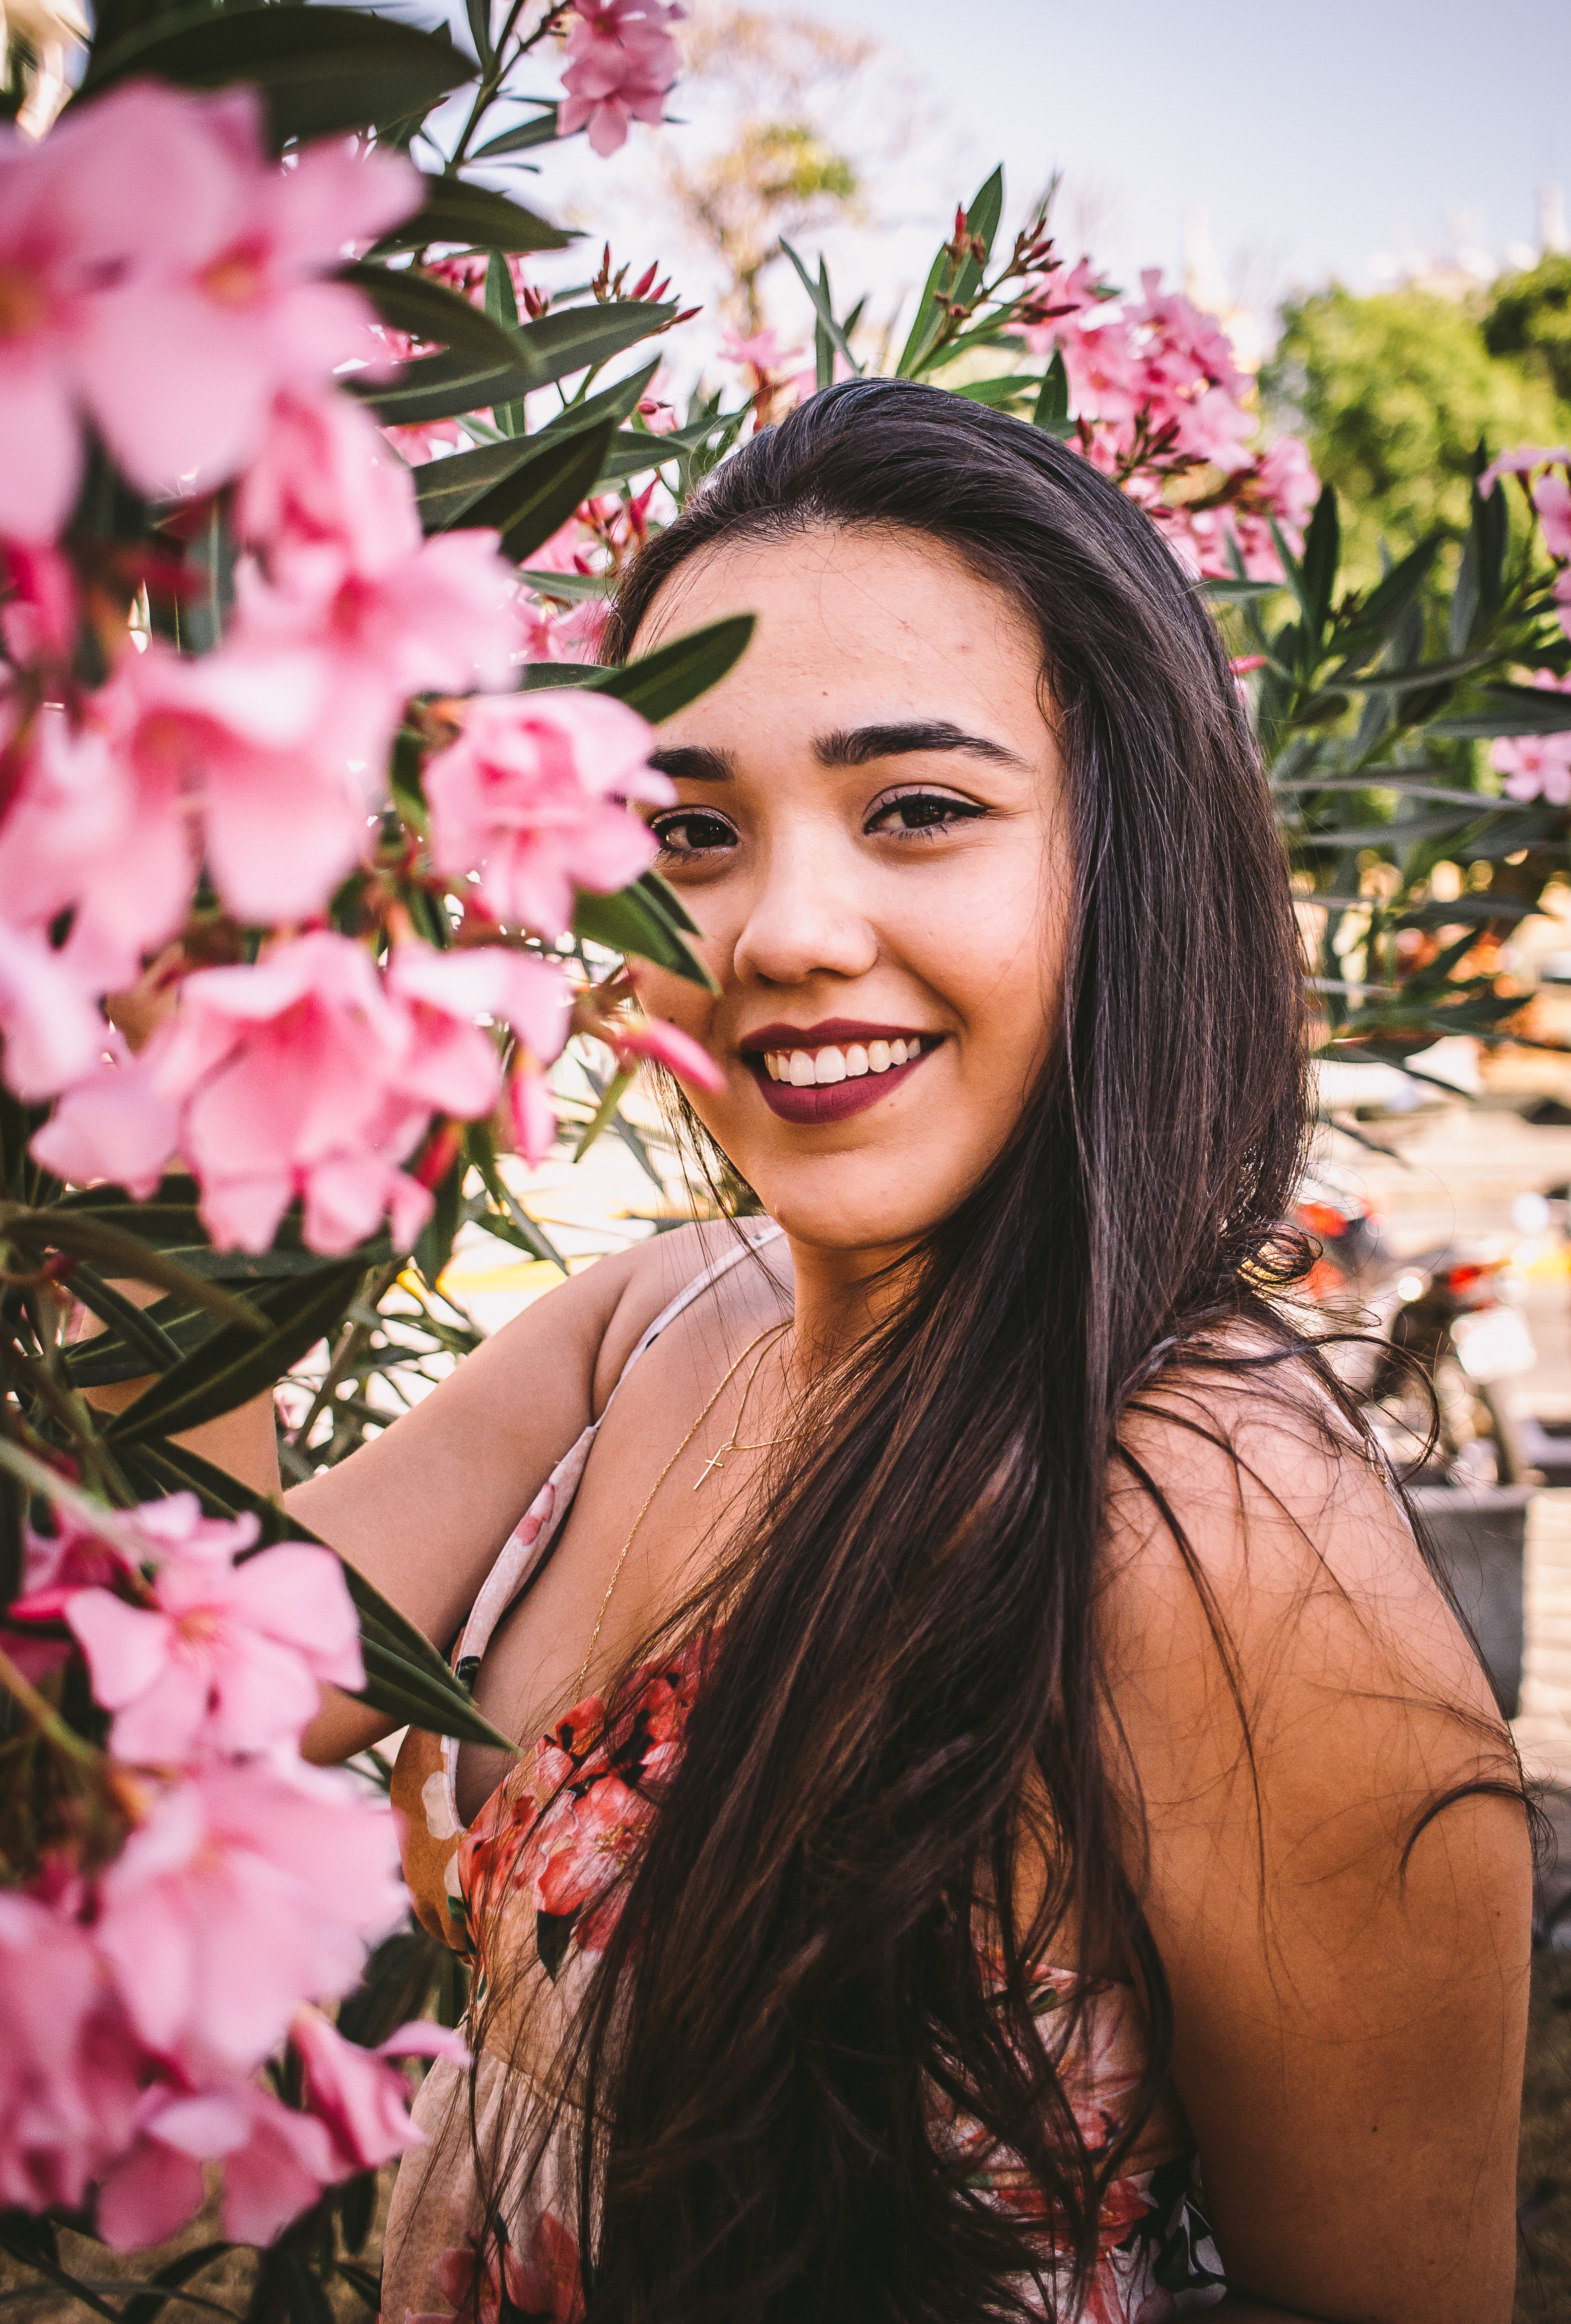
pink, flower, beauty, spring, smile, skin, plant, photo shoot, botany, lip, happy, photography, long hair, petal, floral design, flower arranging, blossom, summer, portrait photography, fashion accessory, black hair, brown hair, lei